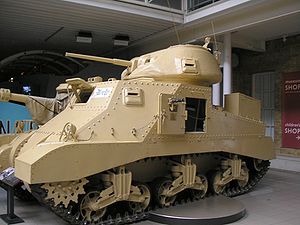
M3 Lee / Varianter / Britiske varianter
En Grant kommando variant brugt af General Montgomery. Står på Imperial War Museum i London
"M3 Lee var en amerikansk kampvogn, som blev anvendt under 2. verdenskrig. I Storbritannien blev kampvognen kaldt ""General Lee"" efter den amerikanske borgerkrigs general Robert E. Lee, og den modificerede udgave, som blev bygget efter britiske specifikationer med et nyt tårn blev kaldt ""General Grant"" efter General Ulysses S. Grant.